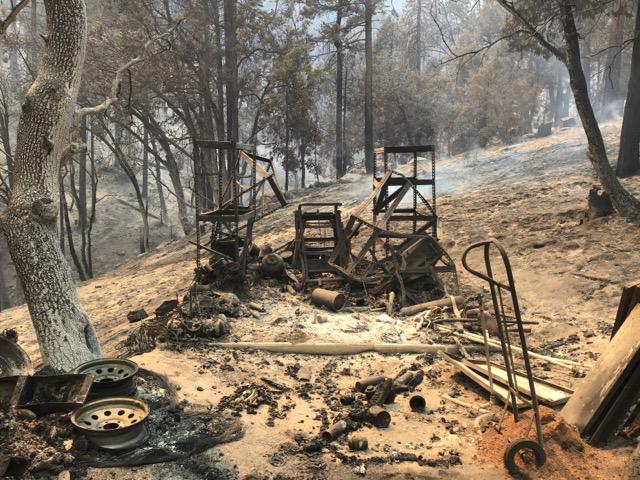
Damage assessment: destroyed